United States Secret Service

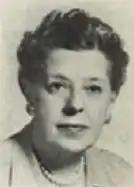
First female operative Florence Bolan

The first unofficial female special agent was Florence Bolan. She joined the service in 1917. In 1924, Bolan was promoted to operative (the title preceding special agent) where she performed duties, such as searching female prisoners and engaging in occasional fieldwork.